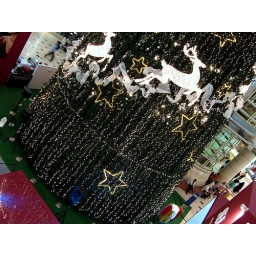
They have a X'mas tree almost as tall as the roof in SURIA KLCC this year